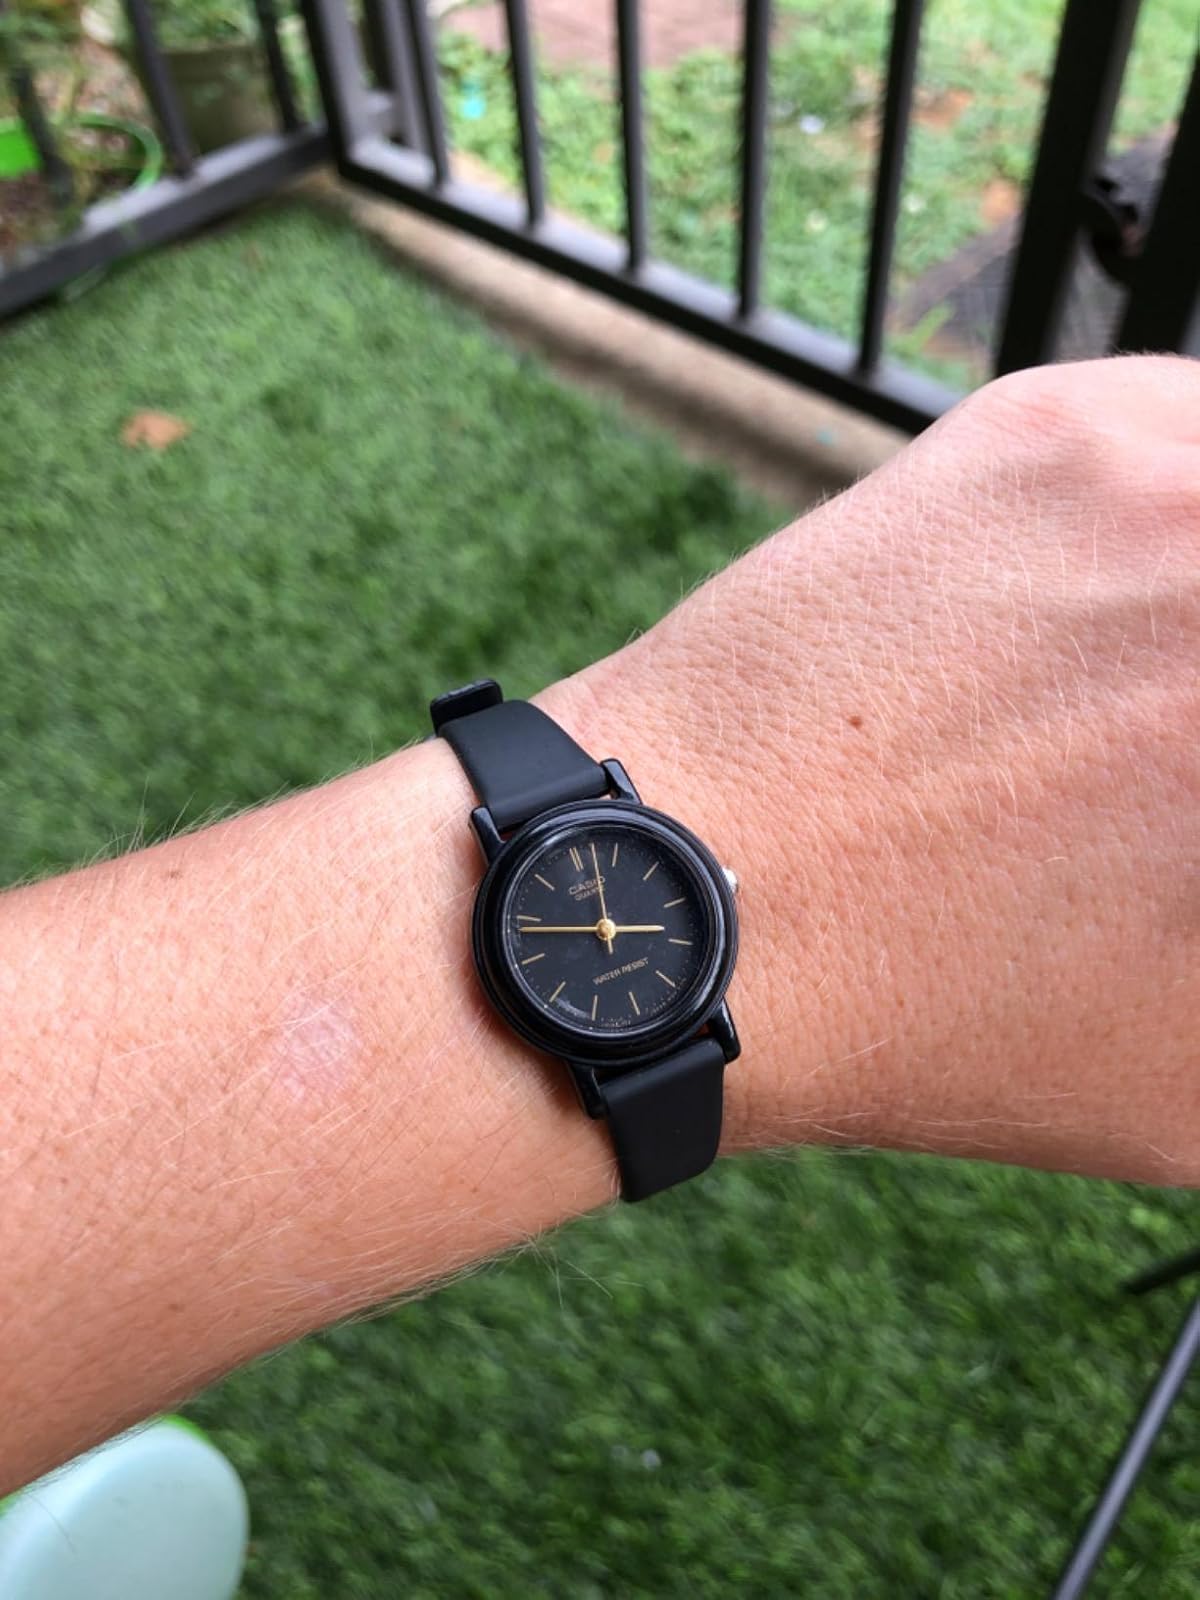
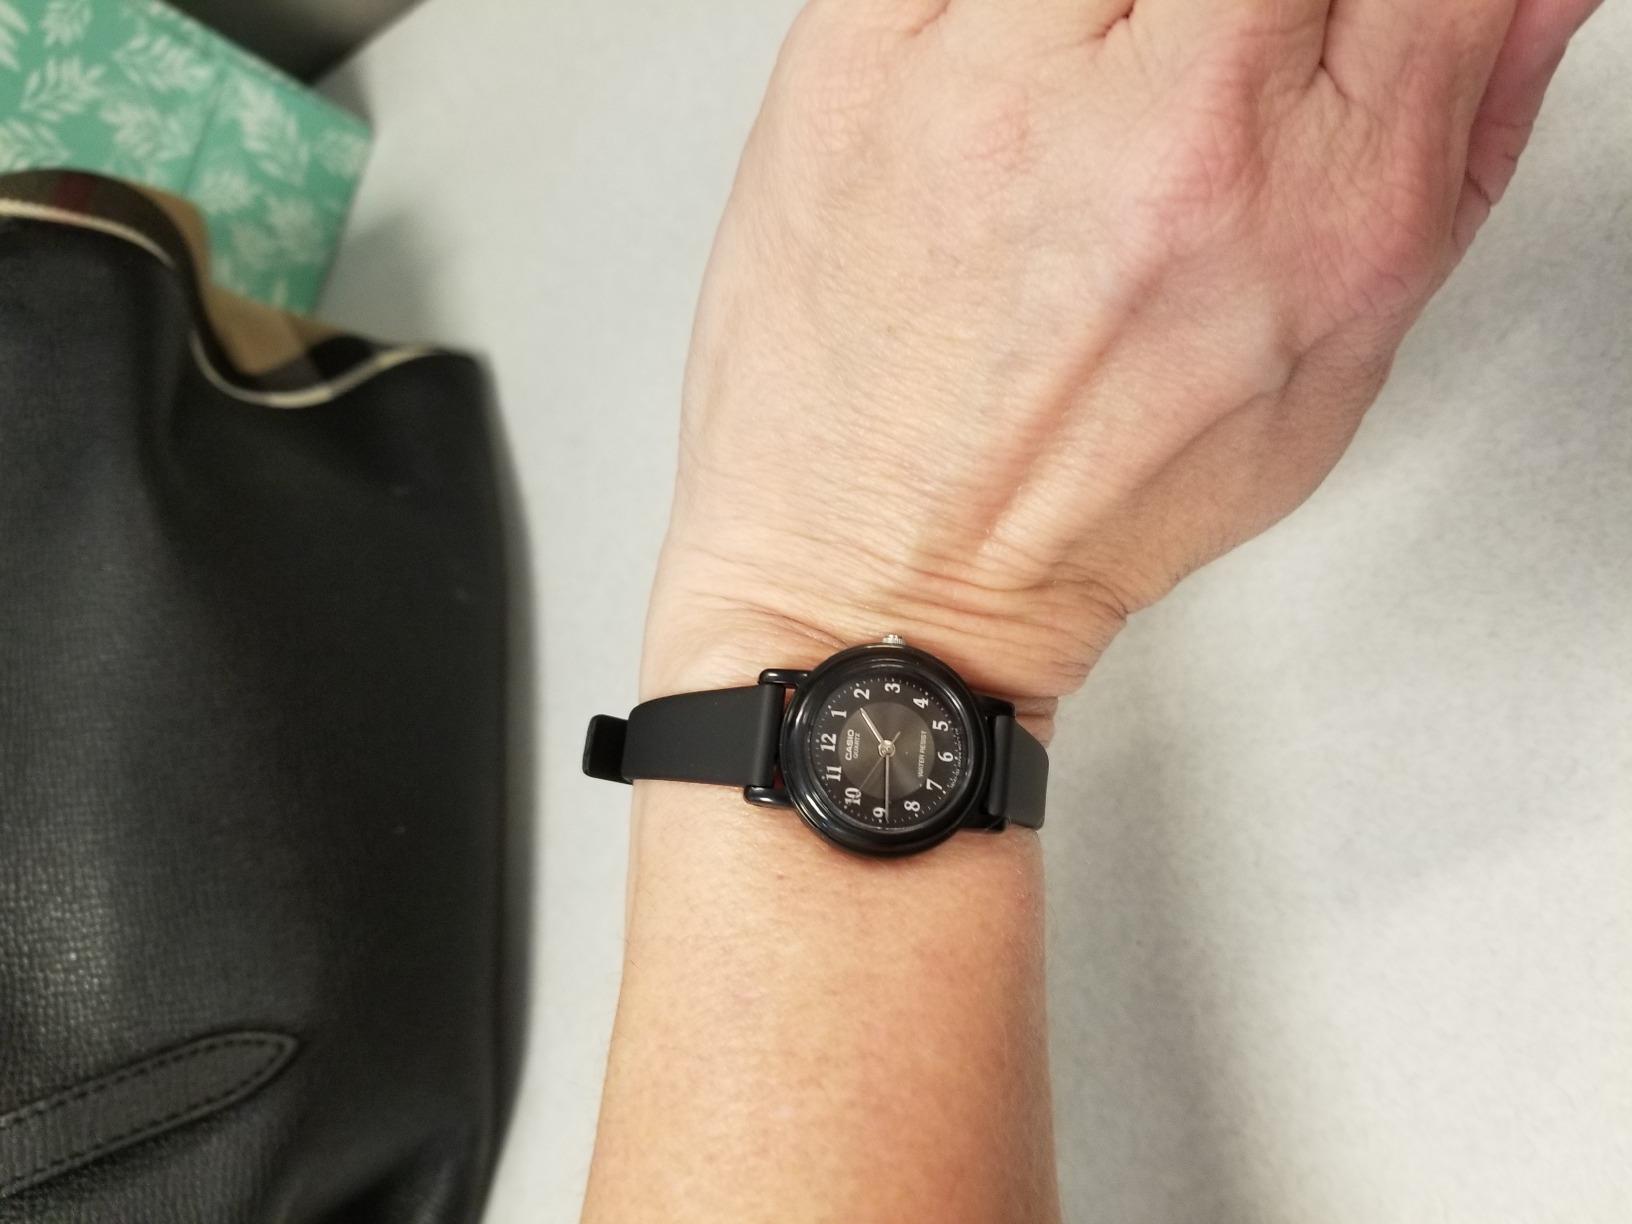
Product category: accessories_watch
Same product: no